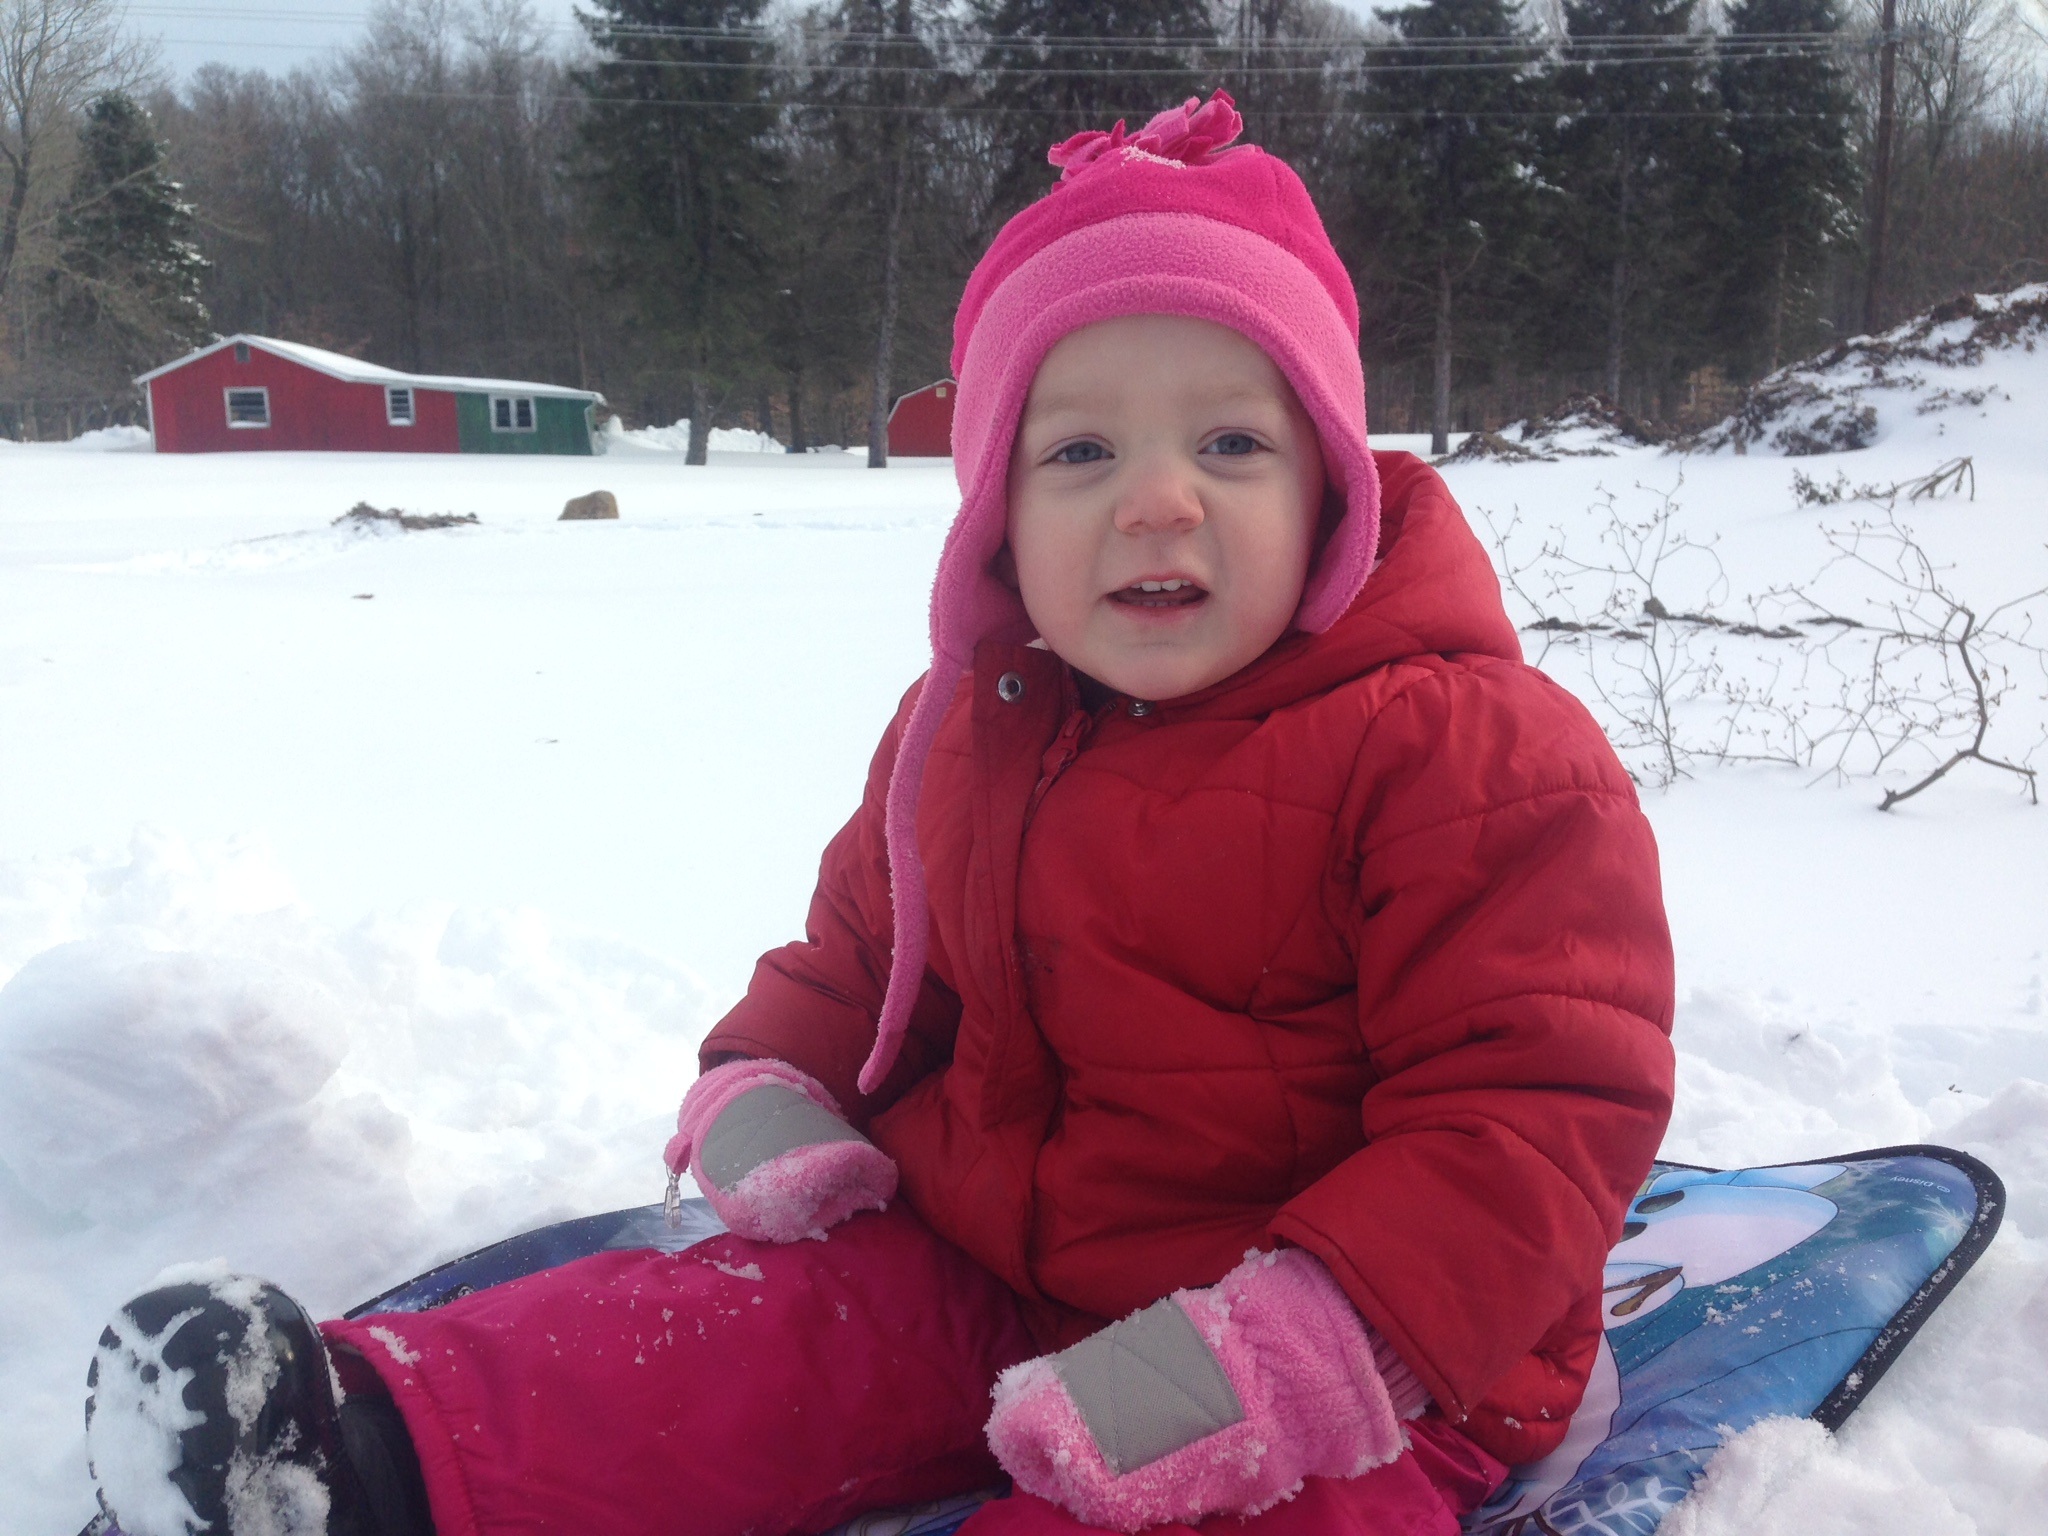
nature, snow, cold, winter, girl, white, sport, young, vehicle, weather, child, hat, playing, christmas, baby, childhood, season, outdoors, family, kids, fun, happy, happiness, toddler, little, sled, xmas, sledding, tubing